Ennis House

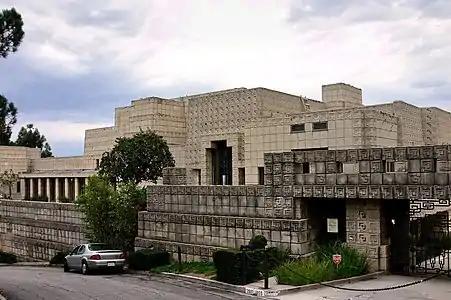

The Ennis House (also the Ennis–Brown House) is a residence at 2607–2655 Glendower Avenue in the Los Feliz neighborhood of Los Angeles in California, United States. Designed by the architect Frank Lloyd Wright in the Mayan Revival style for the businessman Charles Ennis and his wife Mabel, it was completed in 1925 on top of a hill in Los Feliz. The house is the largest of four concrete textile block houses that Wright designed in Greater Los Angeles in the 1920s, the others being La Miniatura, the Storer House, and the Freeman House. The house has frequently been used as a filming location—appearing in films such as "Blade Runner"—in part because of its design and proximity to Hollywood. The Ennis House is a Los Angeles Historic-Cultural Monument and California Historical Landmark, and it is listed on the National Register of Historic Places.